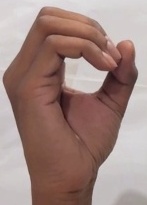
ASL sign: O